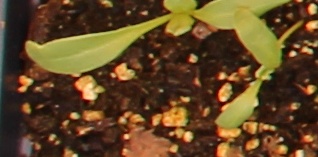
Label: Sugar beet